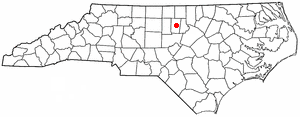
La ville de Boone est le siège du comté de Watauga, situé en Caroline du Nord, aux États-Unis.
La ville de Hillsborough est le siège du comté d'Orange, situé en Caroline du Nord, aux États-Unis.